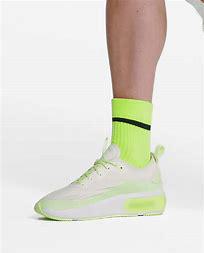
Brand: Nike
Model: Air Max DIA